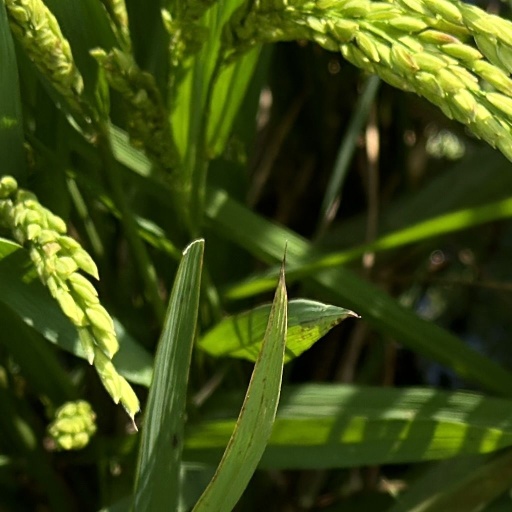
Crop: rice